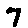
Label: 7